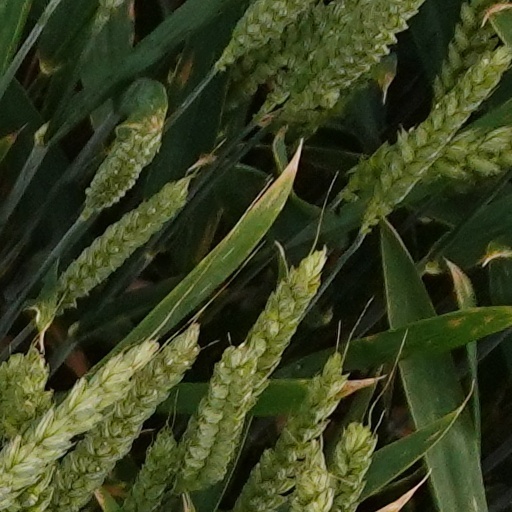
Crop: wheat